List of Charmed characters

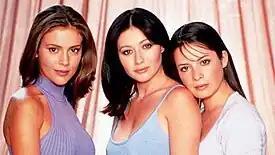
The lead characters of seasons 1–3. From left to right: Phoebe (Alyssa Milano), Prue (Shannen Doherty) and Piper (Holly Marie Combs).

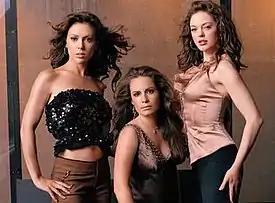
The lead characters of seasons 4–8. From left to right: Phoebe, Piper and Paige (Rose McGowan).

"Charmed" is an American television series that was originally broadcast by The WB for eight seasons from October 7, 1998, until May 21, 2006. The series narrative follows a trio of sisters, known as the Charmed Ones, the most powerful good witches of all time, who use their combined Power of Three to protect innocent lives from evil beings such as demons and warlocks. Each sister possesses unique magical powers that grow and evolve, while they attempt to maintain normal lives in modern-day San Francisco. The main characters of the first three seasons were Prue (Shannen Doherty), Piper (Holly Marie Combs) and Phoebe Halliwell (Alyssa Milano). After Doherty departed from the series in 2001, resulting in her character's death, she was replaced by Rose McGowan as the long-lost younger half-sister Paige Matthews from the fourth season onwards. The following list only contains characters that appeared in five or more episodes.